Adena Mansion

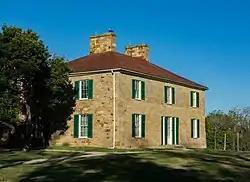
Southern elevation

The Adena Mansion is a historic house museum in Chillicothe, Ohio. It was built for Thomas Worthington by Benjamin Latrobe, and was completed in 1807. The house is located on a hilltop west of downtown Chillicothe. The property surrounding the mansion included the location of the first mound found to belong to the Adena culture and thus the Adena mansion is the namesake for the Adena people. The state coat of arms is thought to depict the view of Mount Logan from the Adena property. The Adena Mansion is open to visitors for a small fee.